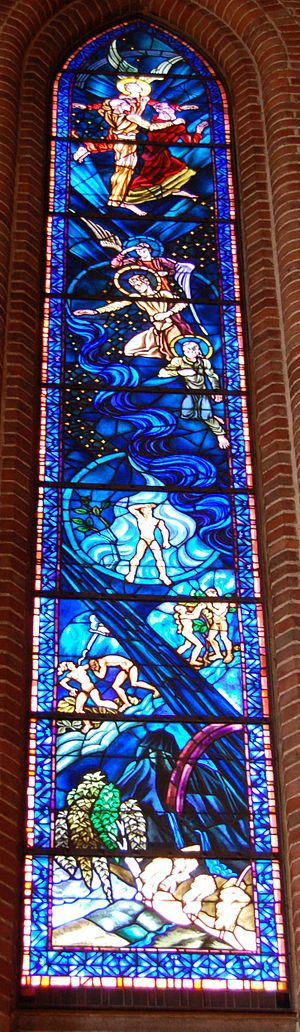
Trefoldighetskirken (Oslo) / Galleri / Glasmalerier
Trefoldighetskirken er en kirke i Hammersborg, centralt i Oslo i Norge.